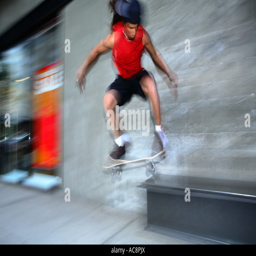
skateboarder does a trick on a bench